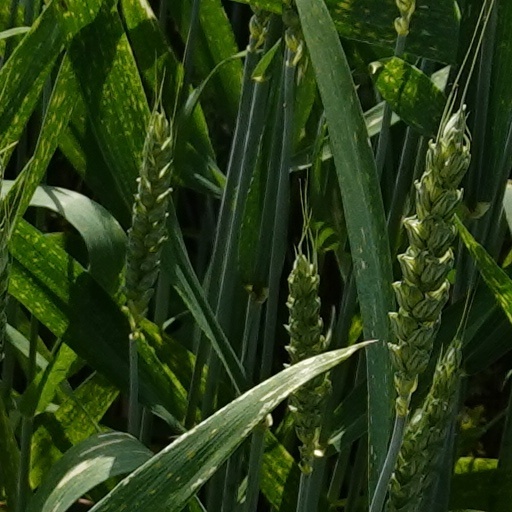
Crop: wheat